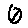
Label: 0